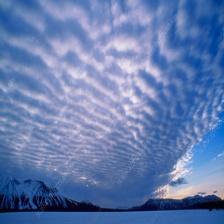
Cloud type: Altocumulus